Ecclesfield Priory

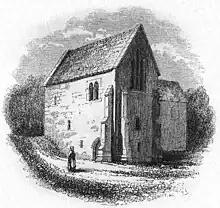
Ecclesfield Priory before the alterations of 1866; the adjoining Hall is not shown.

The surviving building consists of a north–south oriented block, with the chapel connected to its south-east corner. It is constructed of sandstone with Millstone Grit dressings and is built directly on the bedrock. The three-storey chapel block is of thinly coursed rubble, while the crosswing is of squared stone and is coursed.